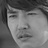
Emotion: sad